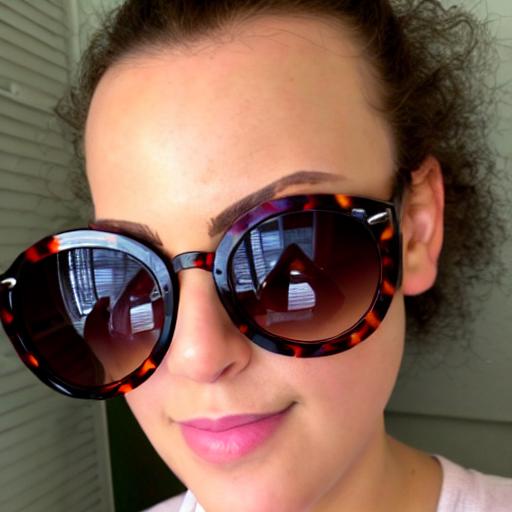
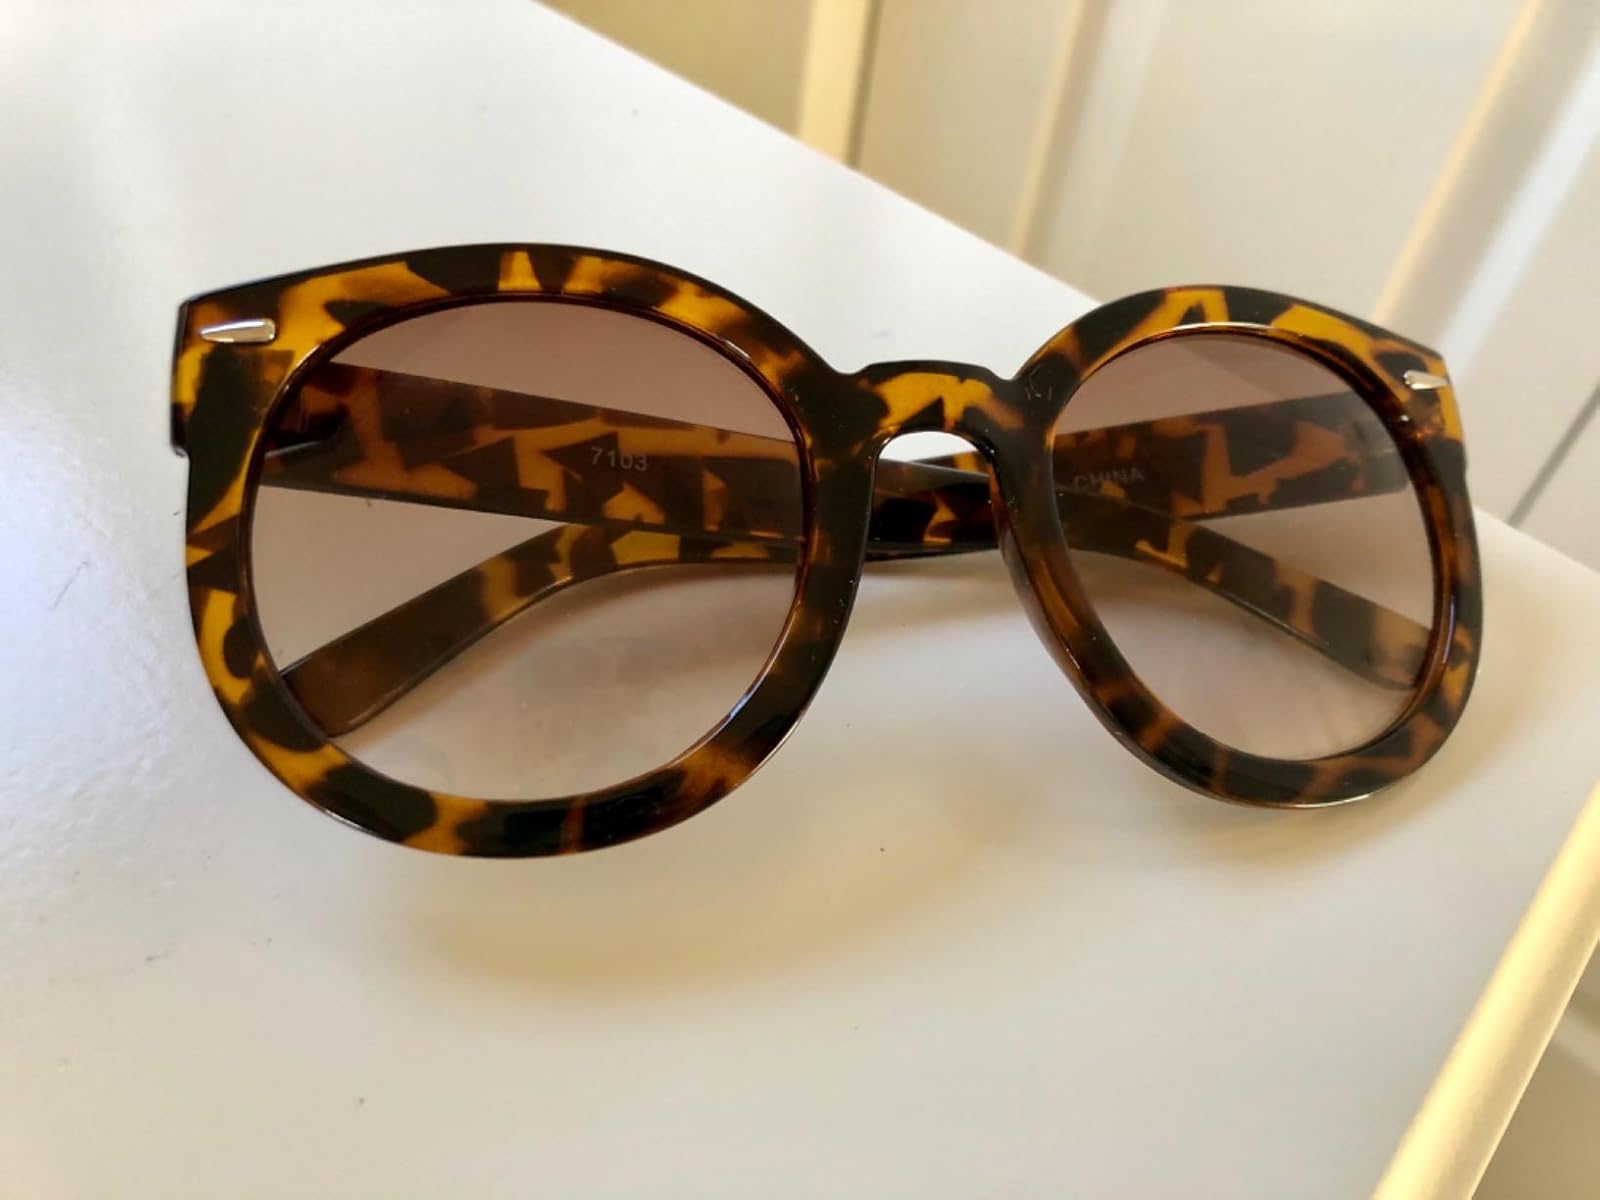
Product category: accessories_sunglasses
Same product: no